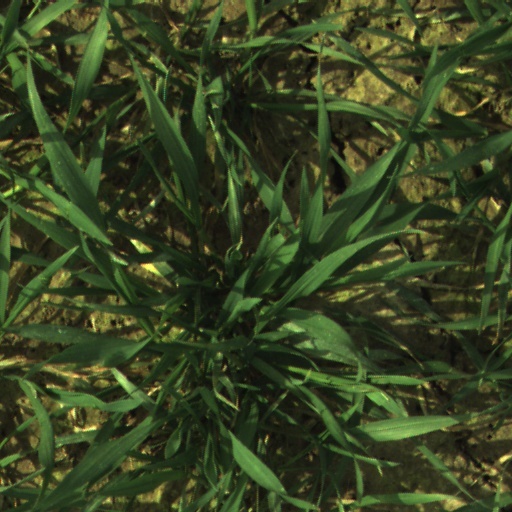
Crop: wheat